William Wright (actor)

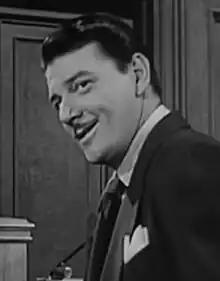
Wright in "Impact" (1949)

William Wright (January 5, 1911 – January 19, 1949) was an American actor. He is unrelated to the more famous character actor Will Wright.